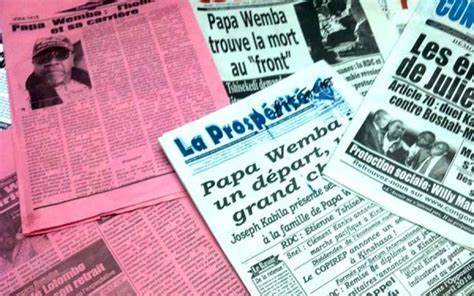
Label: paper